Mathilde Rivas Toft

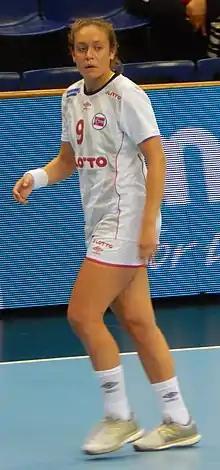
Moscow 2016

Mathilde Rivas Toft (born 16 April 1997) is a Norwegian handballer who plays for Storhamar HE.